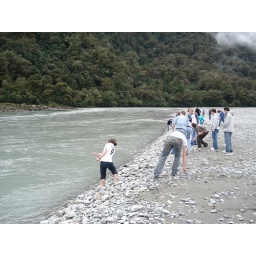
rock skimming by the bus load